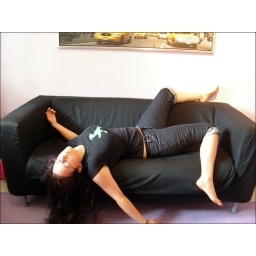
Still in post-semester coma and dreaming of flying over the clouds on some flickr-colored balloons. ; )